Prehistoric Indonesia

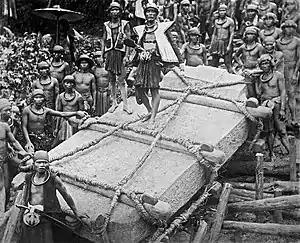
People on Nias Island in Indonesia move a megalith to a construction site, circa 1915. Digitally restored.

The Indonesian archipelago is the host of Austronesian megalith cultures both past and present. Several megalith sites and structures are also found across Indonesia. Menhirs, dolmens, stone tables, ancestral stone statues, and step pyramid structure called "Punden Berundak" were discovered in various sites in Java, Sumatra, Sulawesi, and the Lesser Sunda Islands.